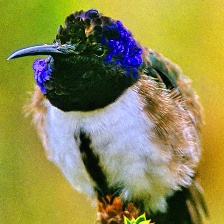
Species: ECUADORIAN HILLSTAR
Scientific name: OREOTROCHILUS CHIMBORAZO
ImageNet parent category: hummingbird